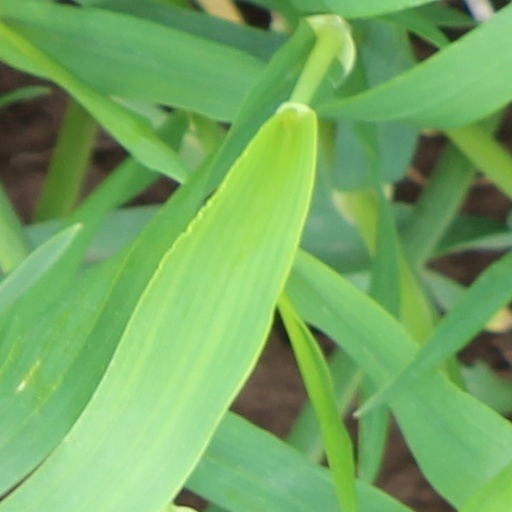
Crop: wheat